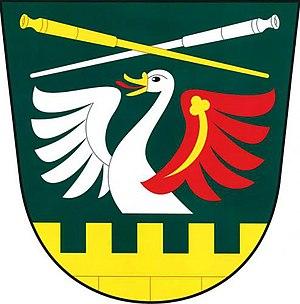
Petrovice II est une commune du district de Kutná Hora, dans la région de Bohême-Centrale, en République tchèque. Sa population s'élevait à 132 habitants en 2020.